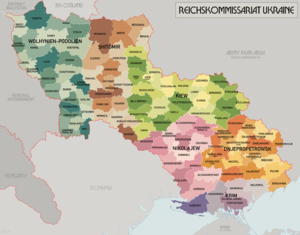
Reichskommissariat Ukraine
Kort over Reichskommissariat Ukraine
Reichskommissariat Ukraine var en administrativ region for store dele af det tyskbesatte Ukraine under 2. verdenskrig. Mellem september 1941 og marts 1944 blev Reichskommissariat Ukraine administreret af Reichskommissar Erich Koch som en koloni. Administrationens opgaver indebar at genoprette fred i regionen til fordel for tyskerne. Adolf Hitler udstedte en Führer-grad til lederen af administrationen af de nybesatte østlige områder 17. juli 1941.